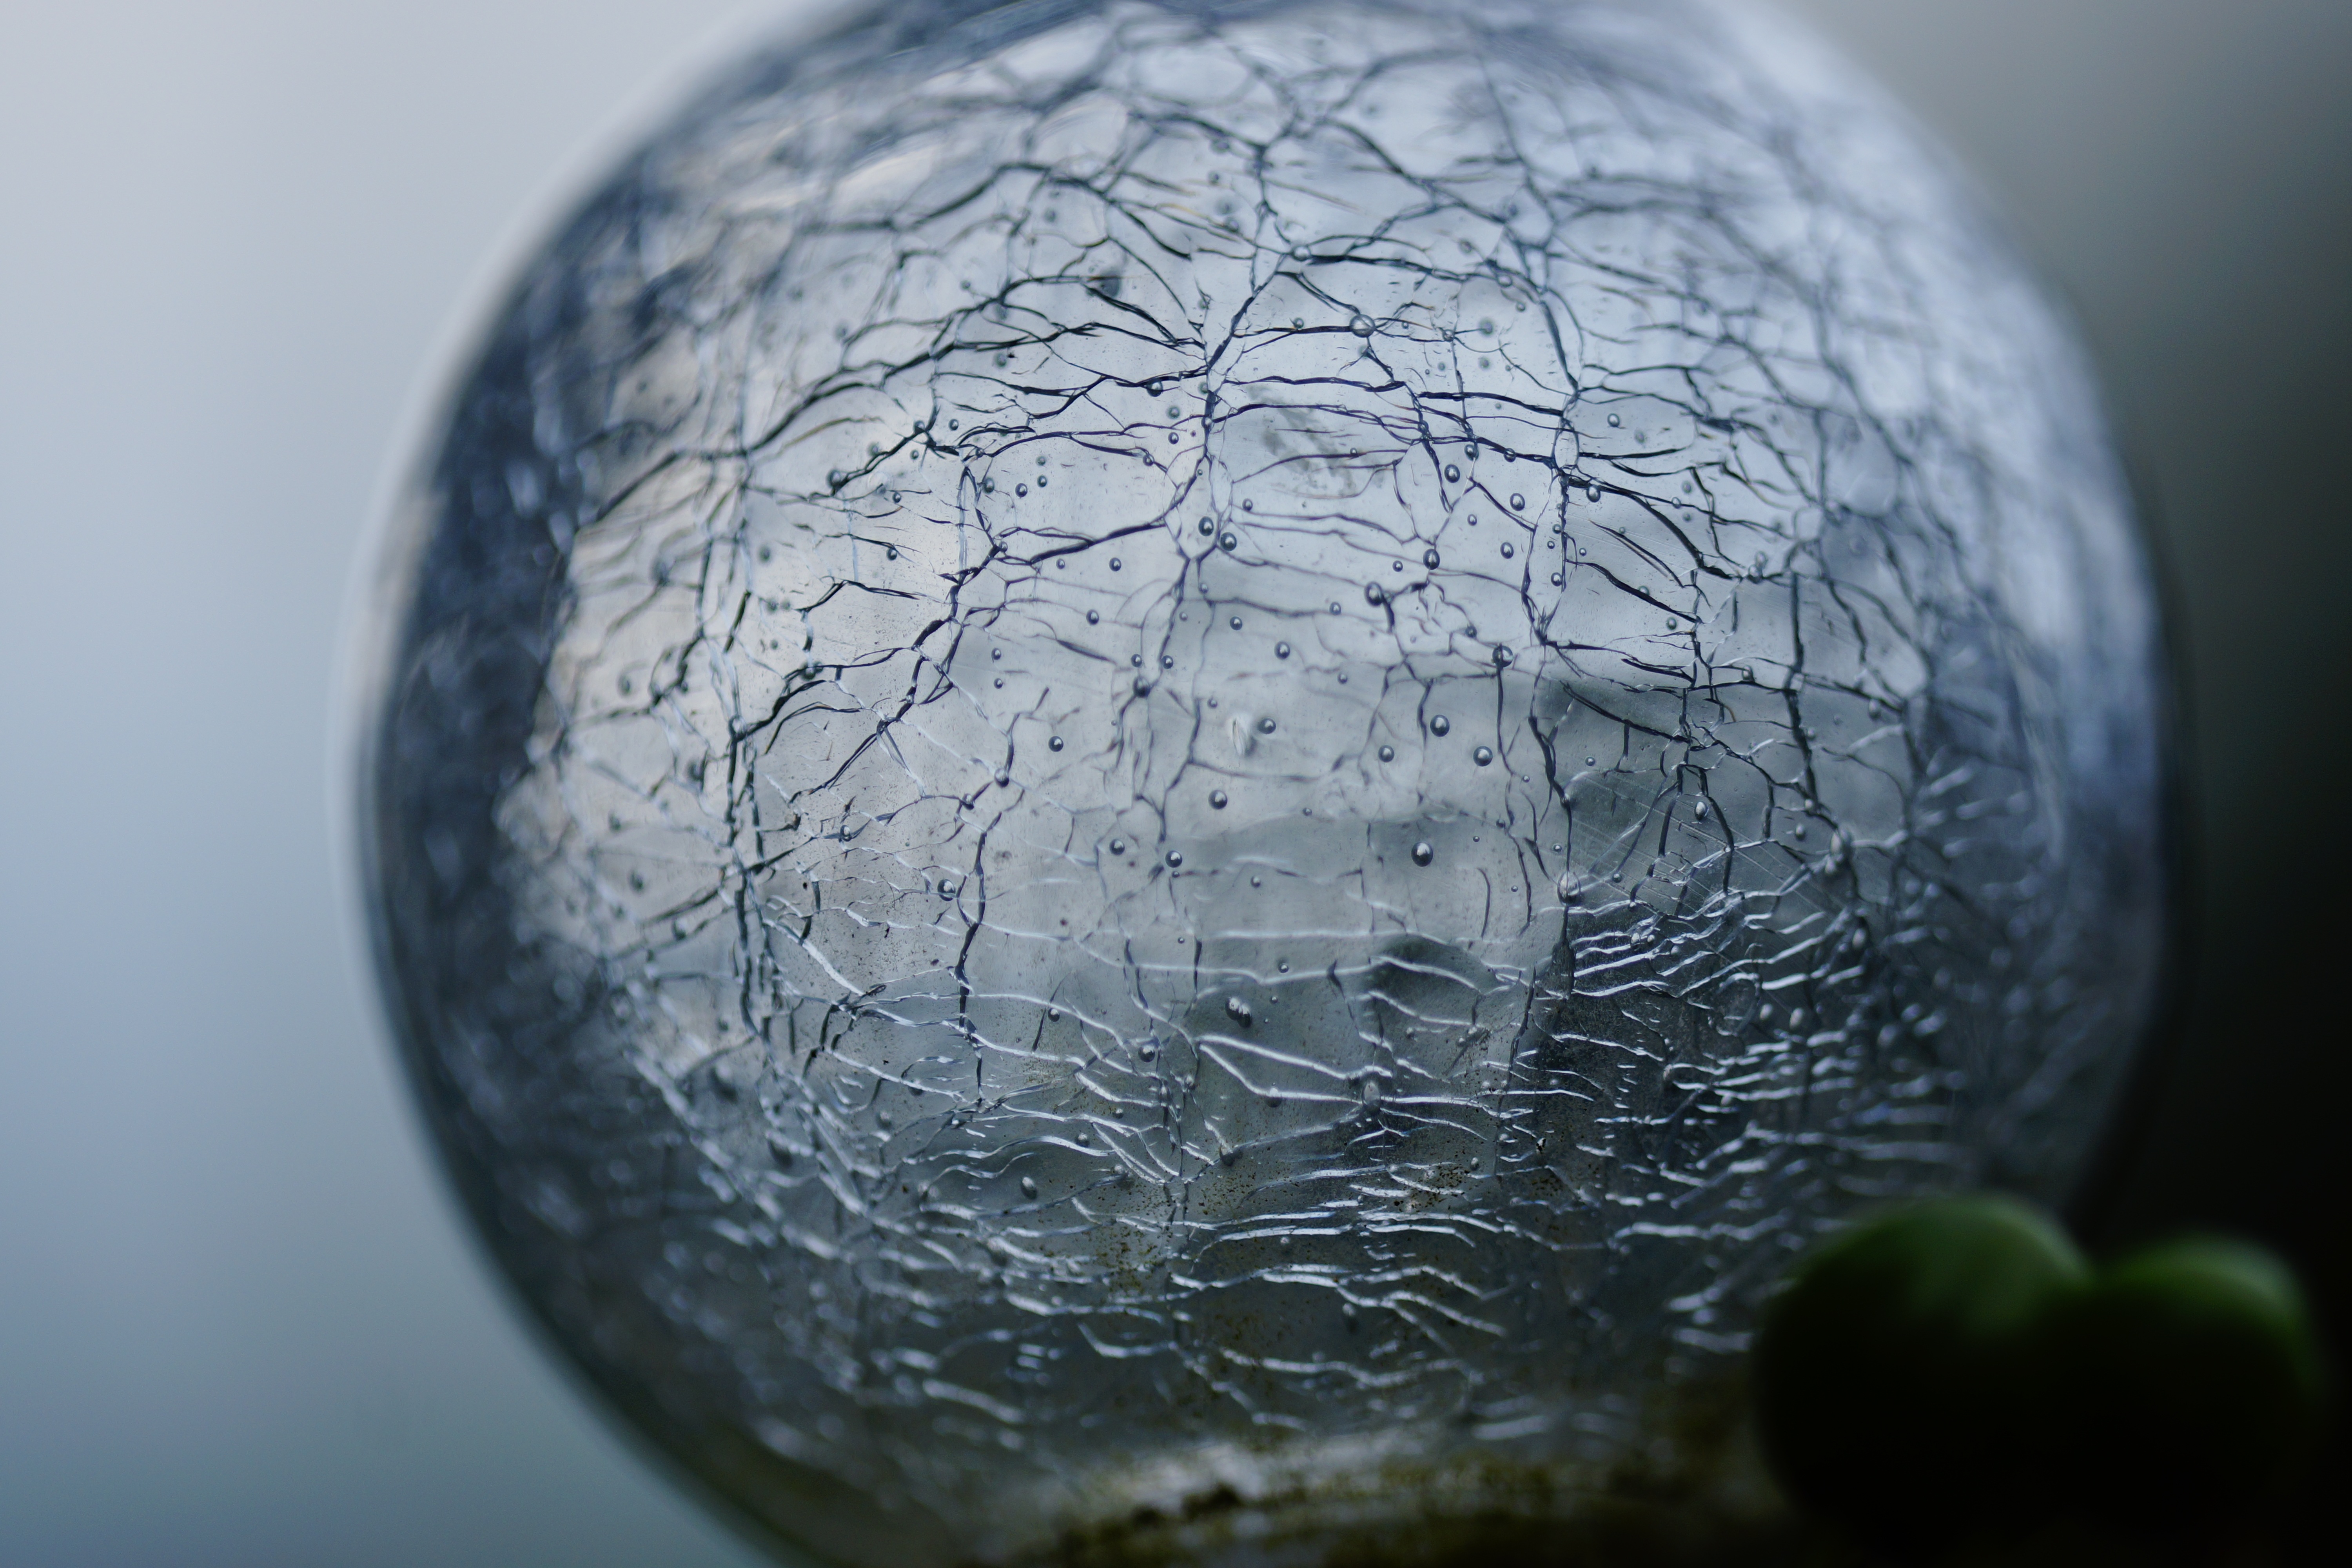
water, cold, photography, glass, atmosphere, mystical, blue, circle, close up, earth, bright, ball, sphere, planet, mood, shape, mirroring, bluish, macro photography, astronomical object, atmosphere of earth